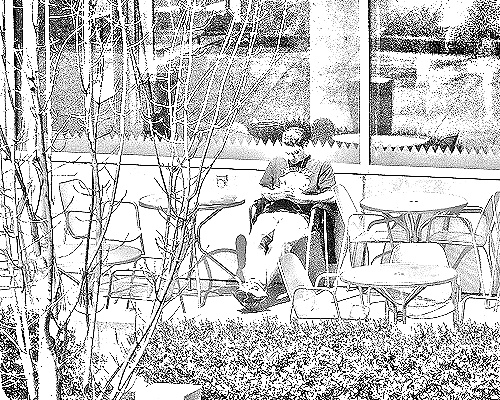
Portrait style: Sketch Portrait